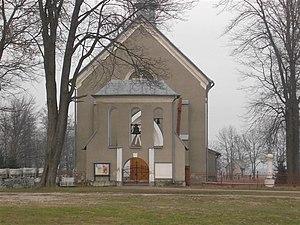
Zamch est un village polonais de la gmina d'Obsza dans le powiat de Biłgoraj de la voïvodie de Lublin dans l'est de la Pologne.